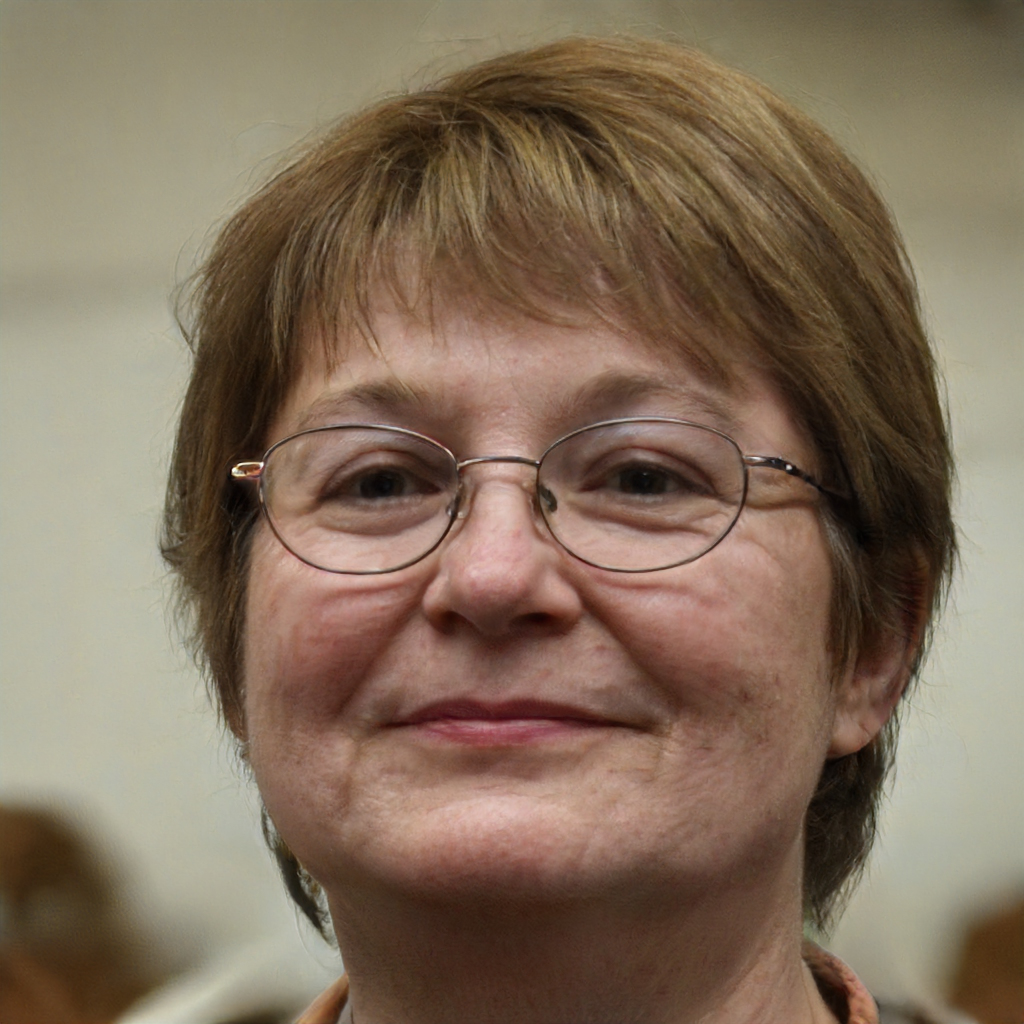
Label: Colored